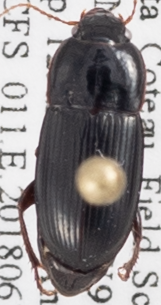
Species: Harpalus opacipennis
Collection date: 2018-06-12
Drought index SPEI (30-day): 0.26
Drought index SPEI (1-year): -0.674
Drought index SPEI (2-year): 0.114